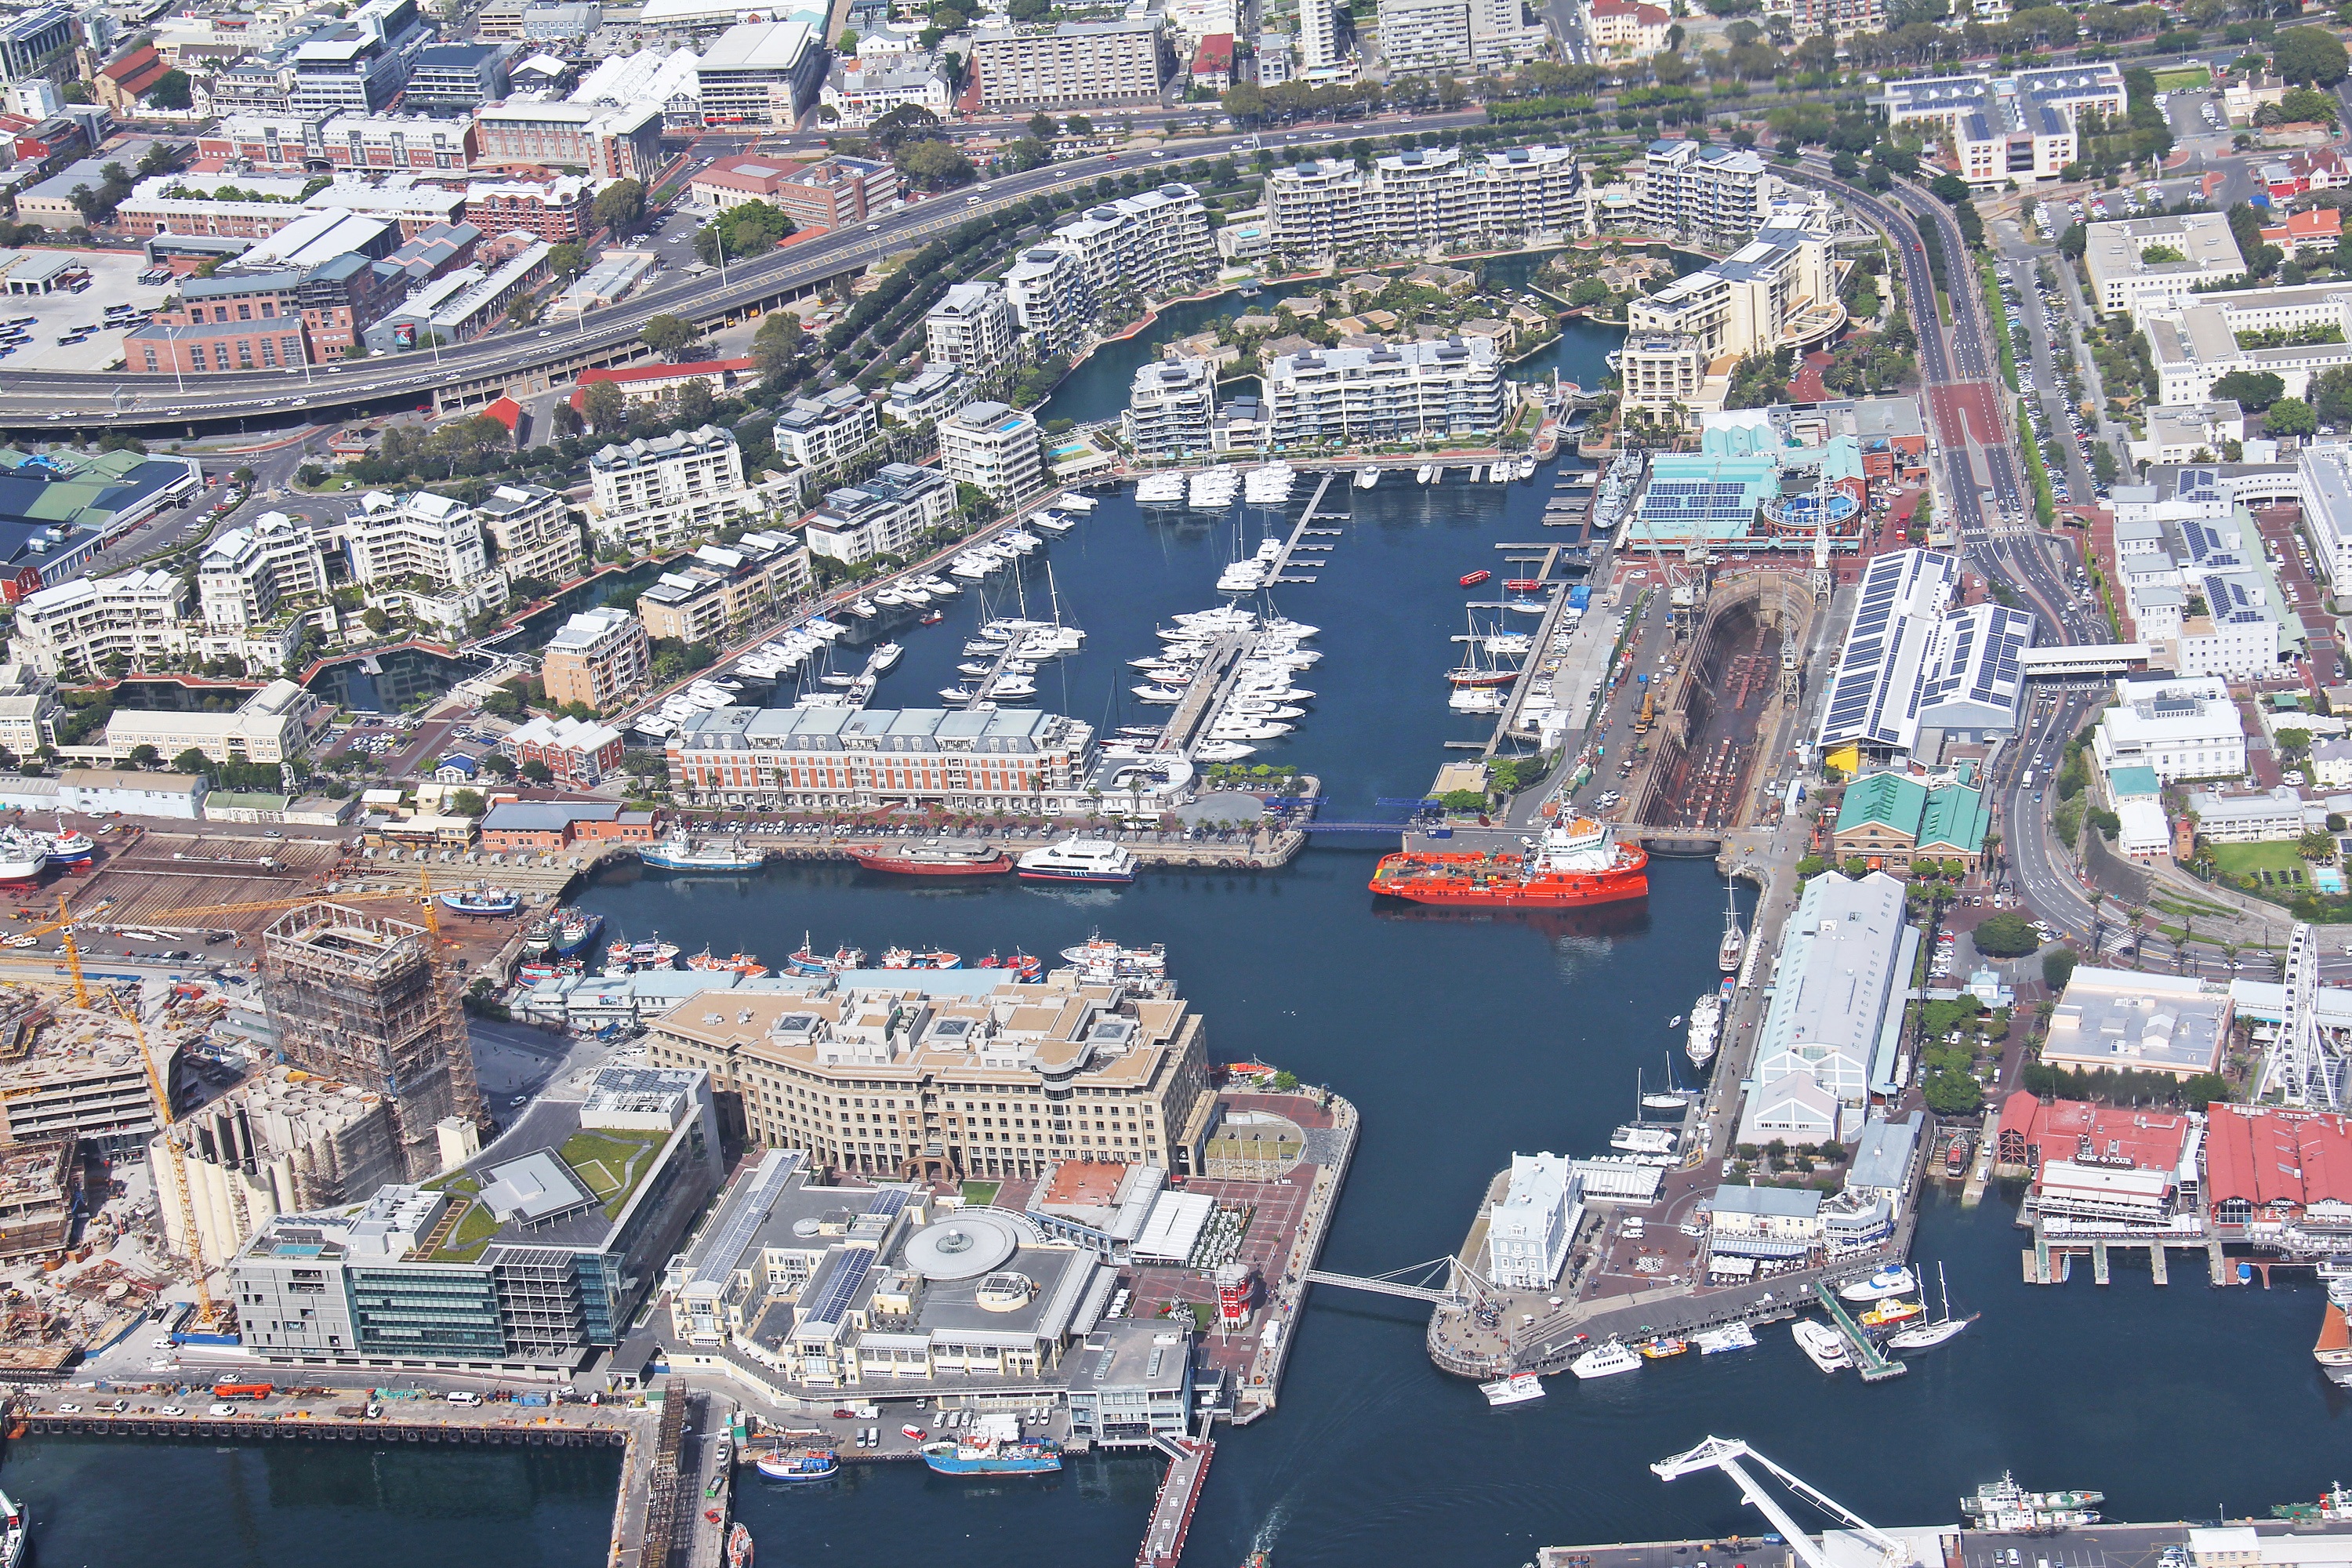
dock, sky, adventure, view, city, cityscape, suburb, flight, africa, ride, marina, port, helicopter, table mountain, city view, infrastructure, wonder, top, metropolis, exciting, neighbourhood, south africa, cape town, bird's eye view, aerial photography, urban design, residential area, metropolitan area